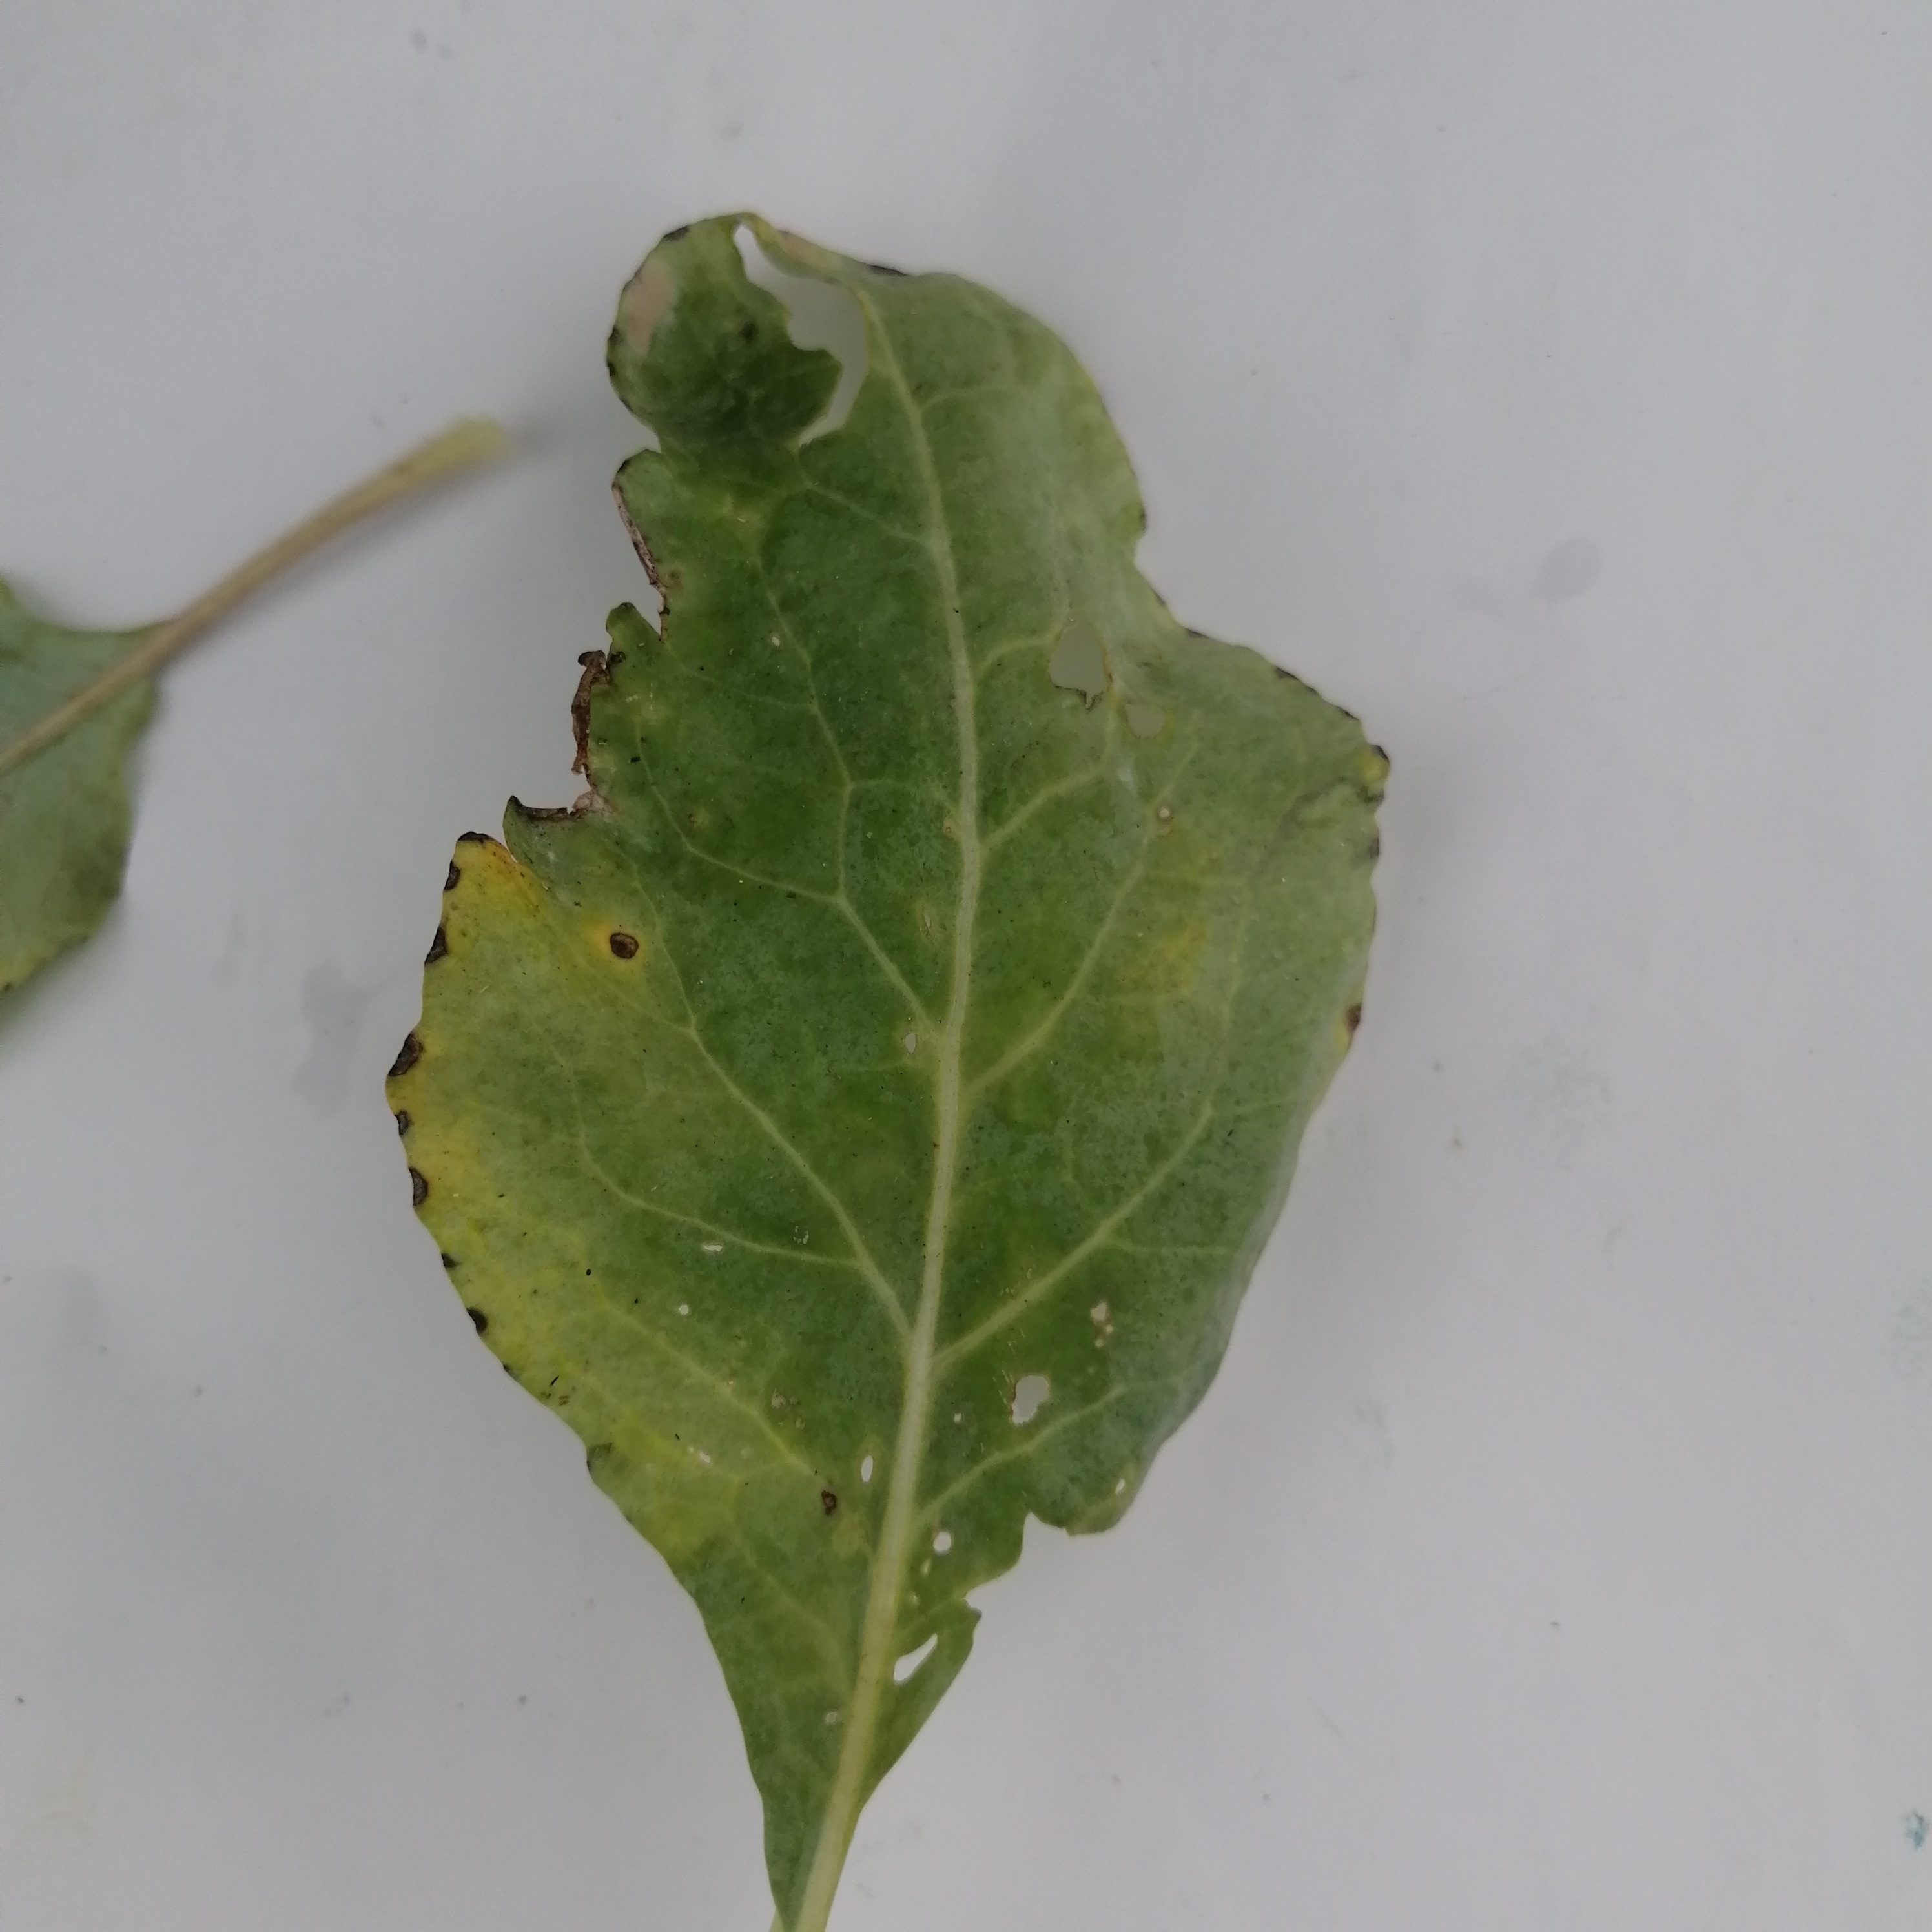
Label: Black Rot